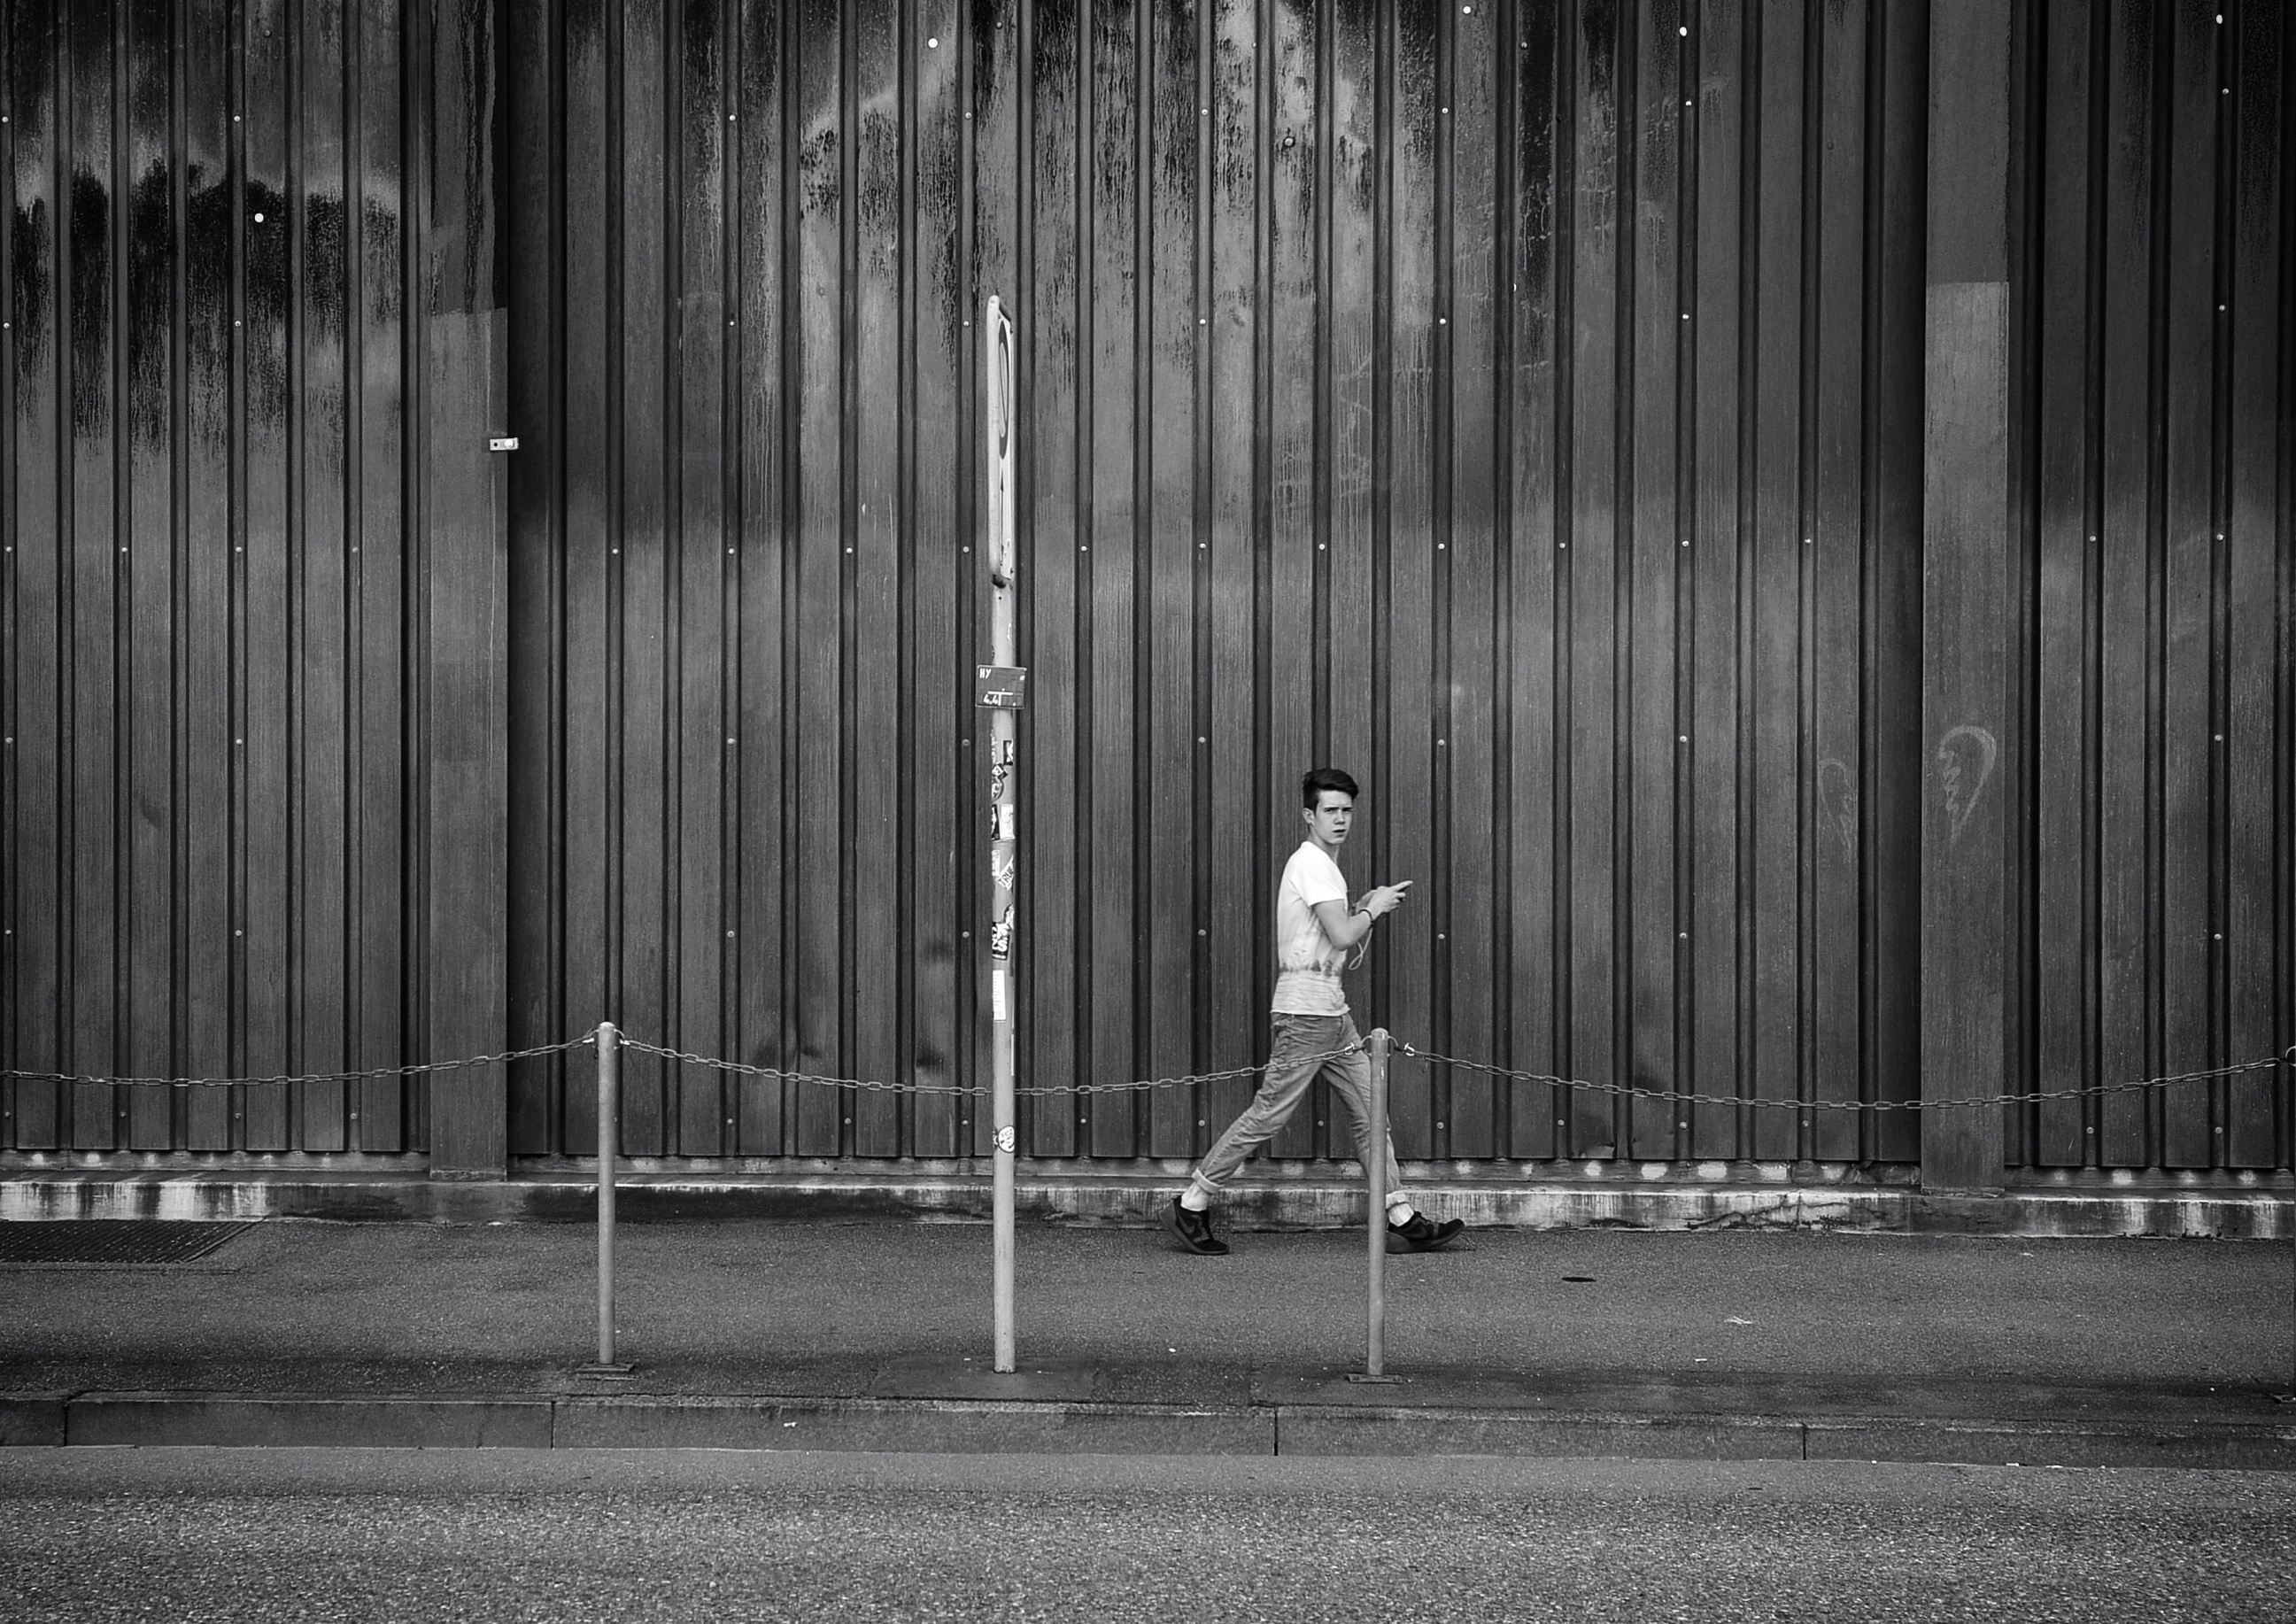
light, black and white, people, white, street, photography, game, city, urban, line, darkness, nikon, black, monochrome, flickr, bw, 2016, candid, photograph, streetart, ch, schweiz, switzerland, zurich, streetphoto, snapseed, schwarzundweiss, pokemongo, streetscene, passant, streetpix, thomas8047, onthestreets, iamnikon, d300s, blackandwithe, stadtansichten, streetphotographer, streetartstreetlife, hofmanntmecom, 175528, strassencene, zurichstreets, z ri, z rigrafien, stadtz rich, monochrome photography